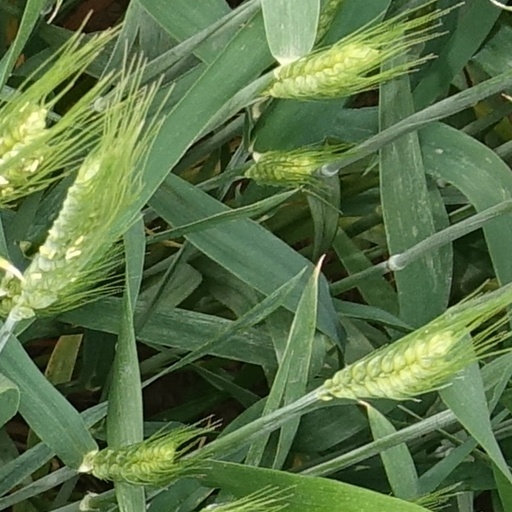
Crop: wheat